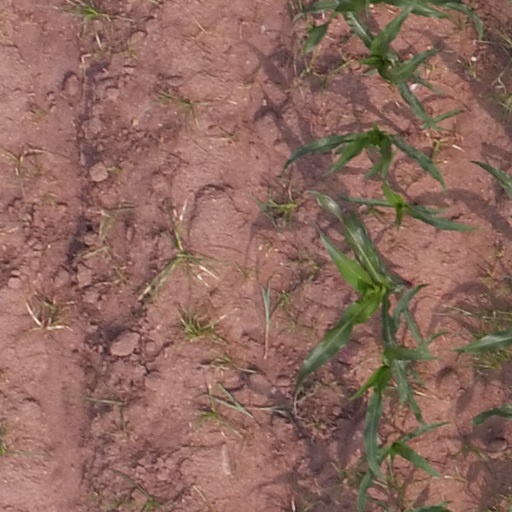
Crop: maize; corn